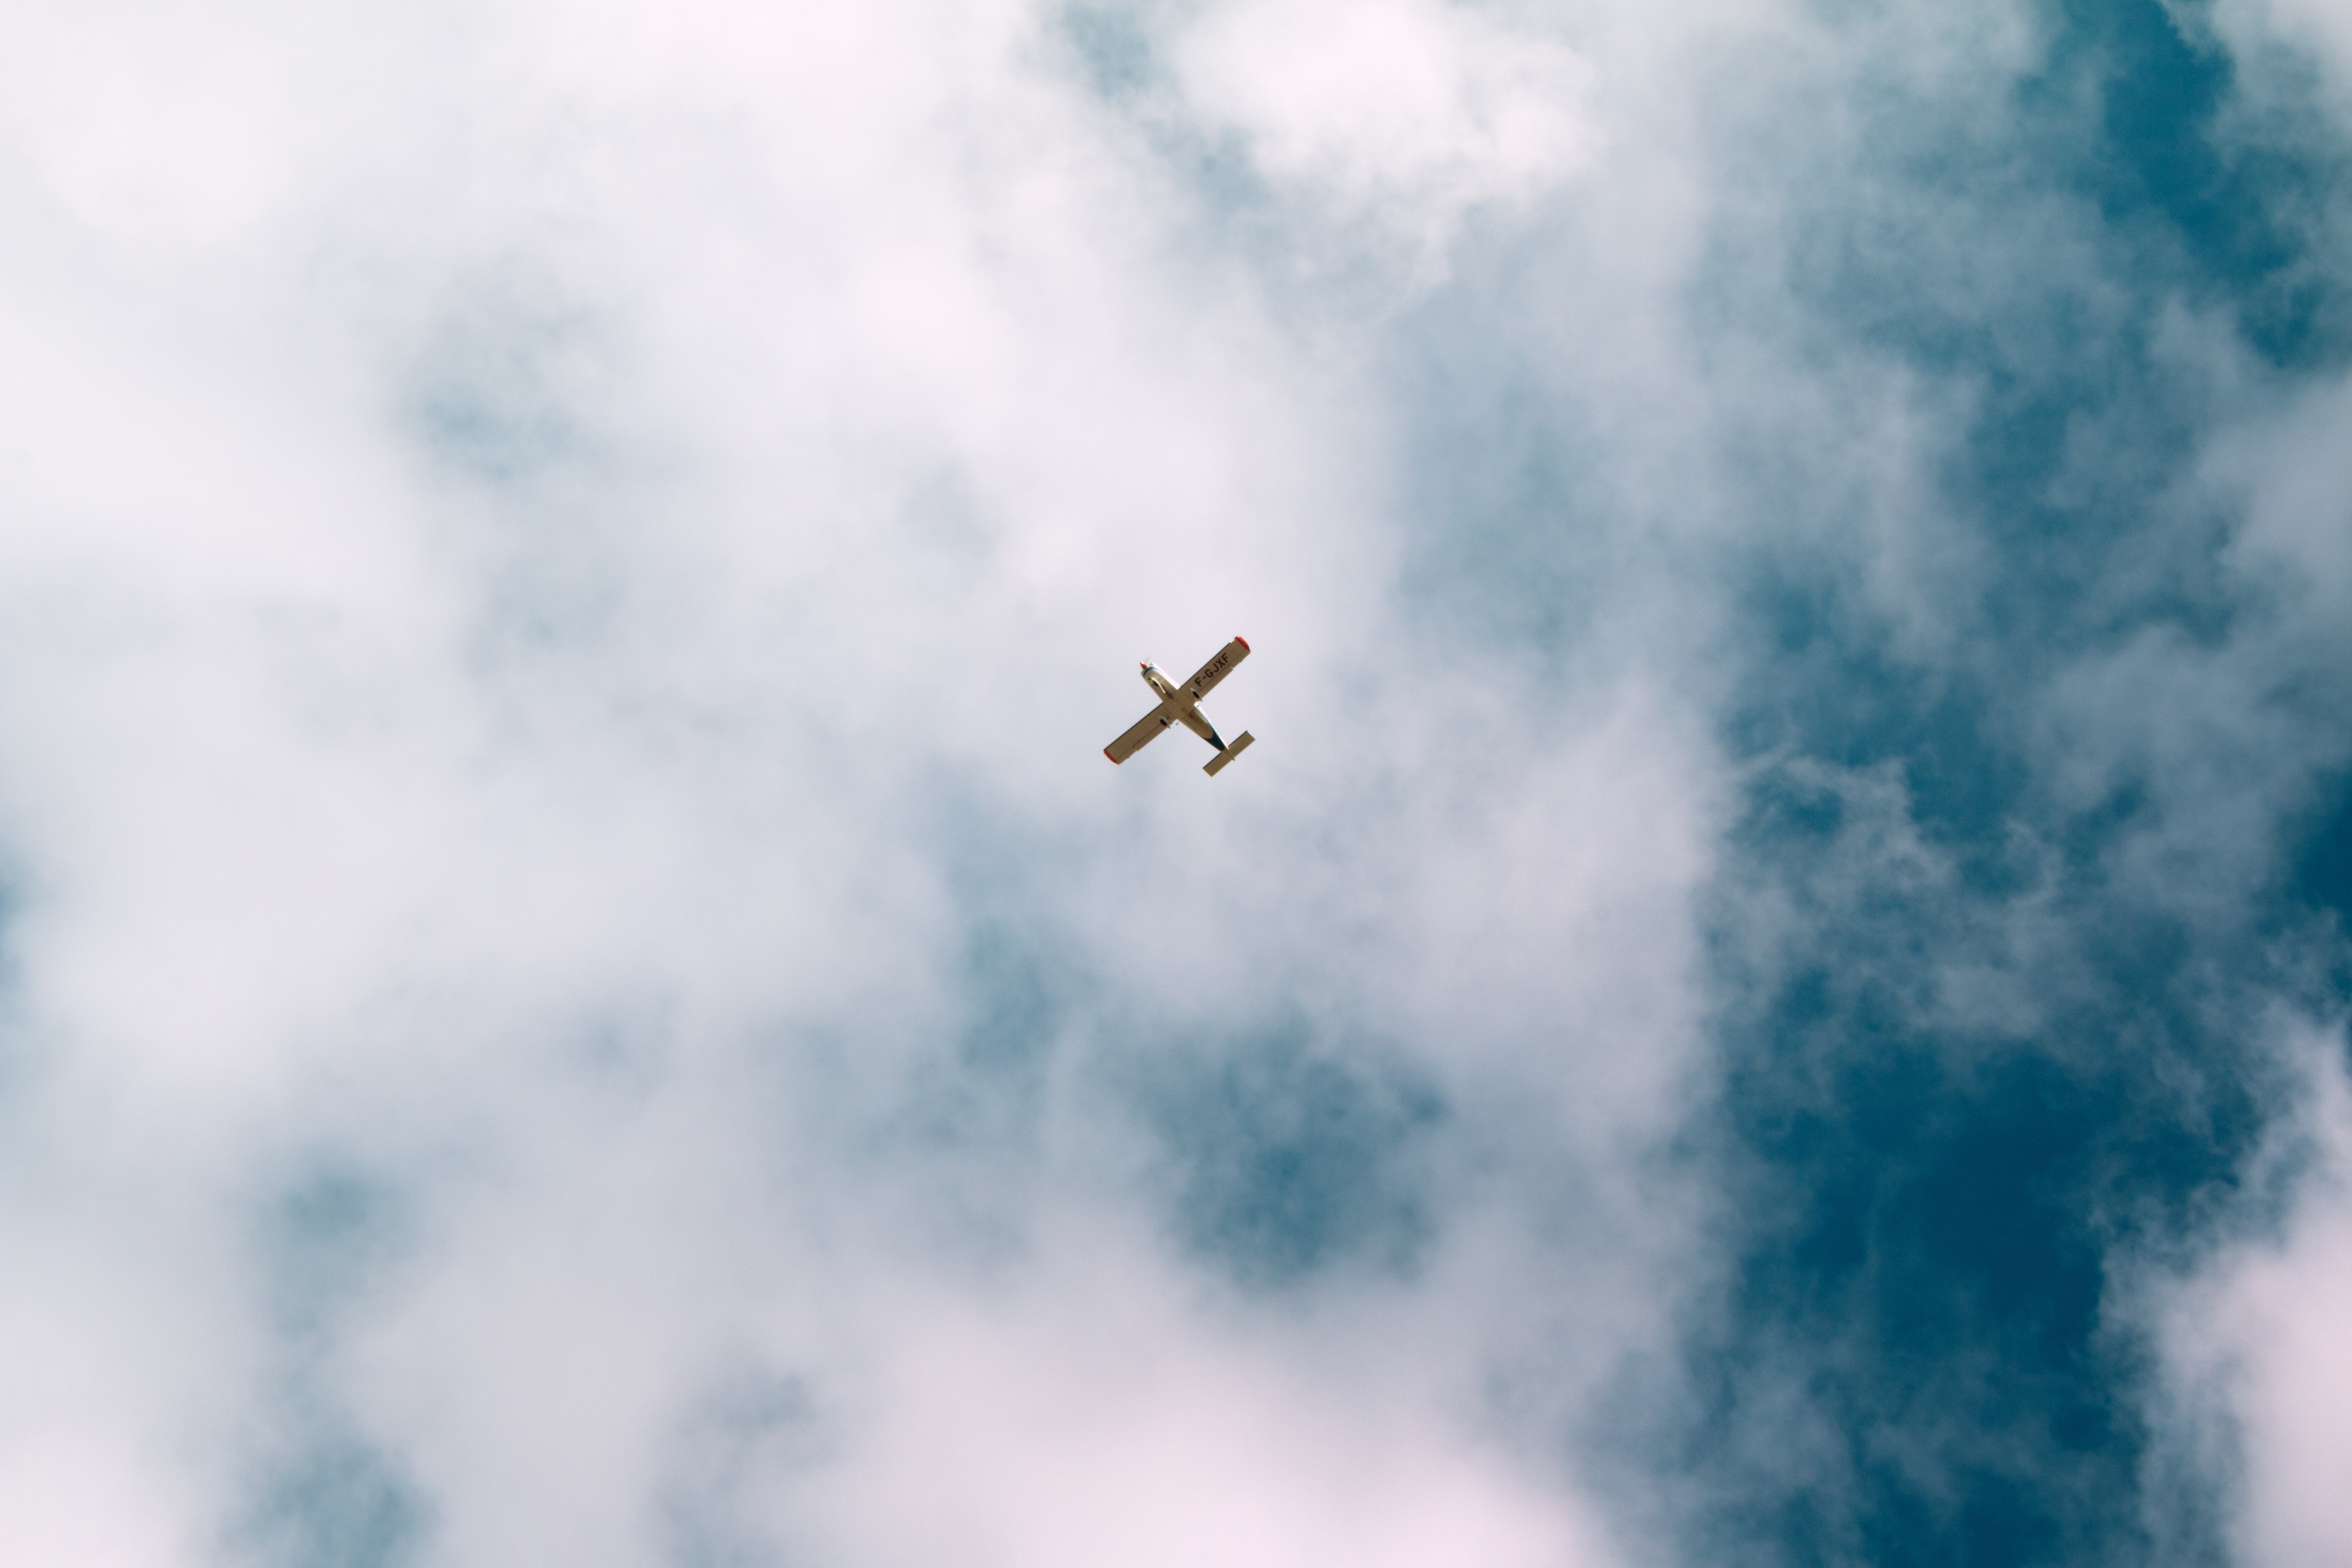
bird, wing, cloud, sky, airplane, aircraft, vehicle, aviation, flight, eagle, blue, meteorological phenomenon, atmosphere of earth